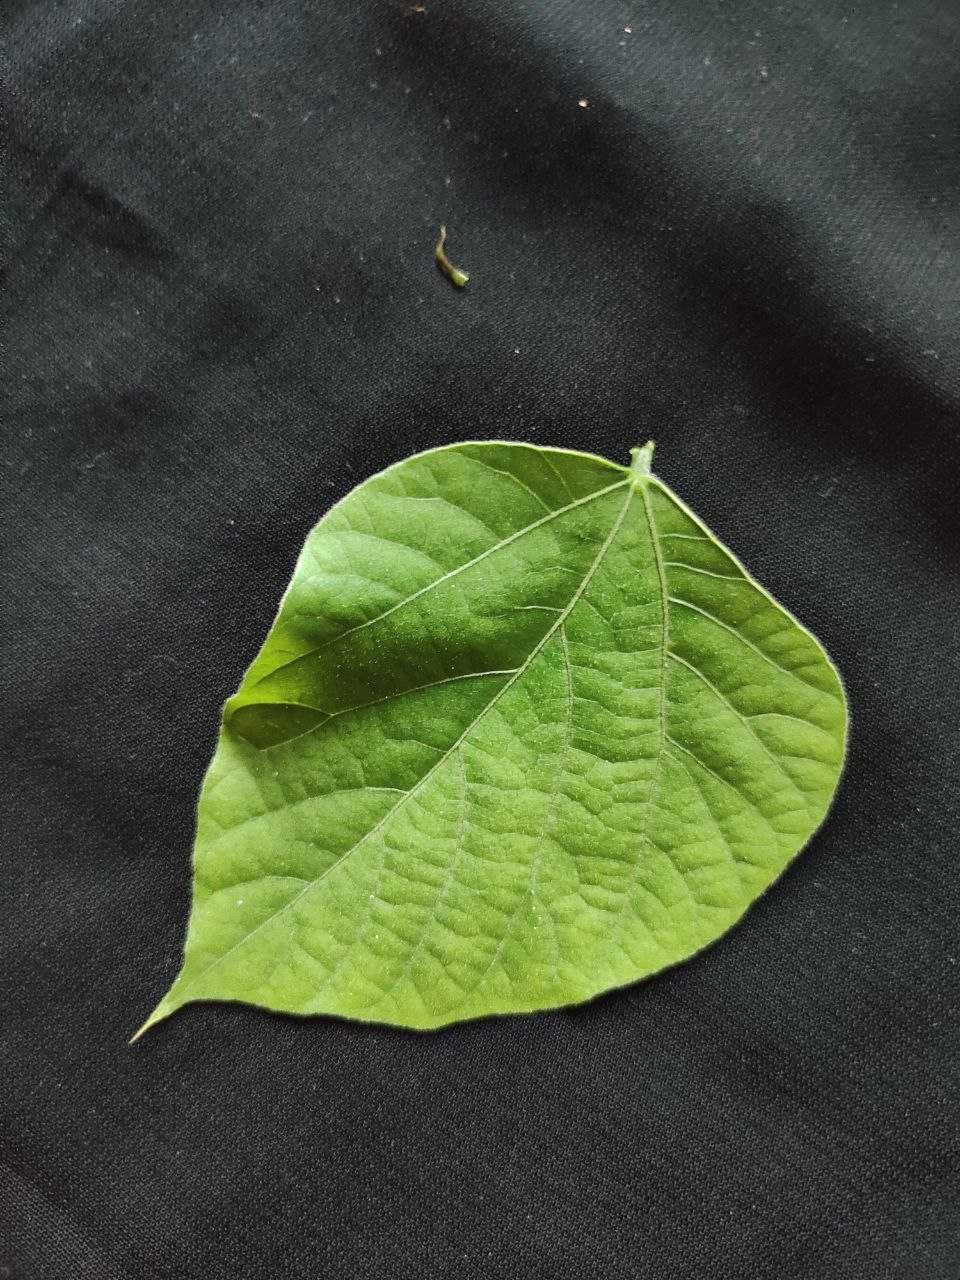
Crop: bean
Leaf condition: Fresh Leaf